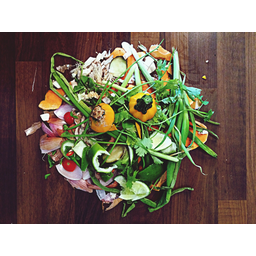
Label: generalcompost